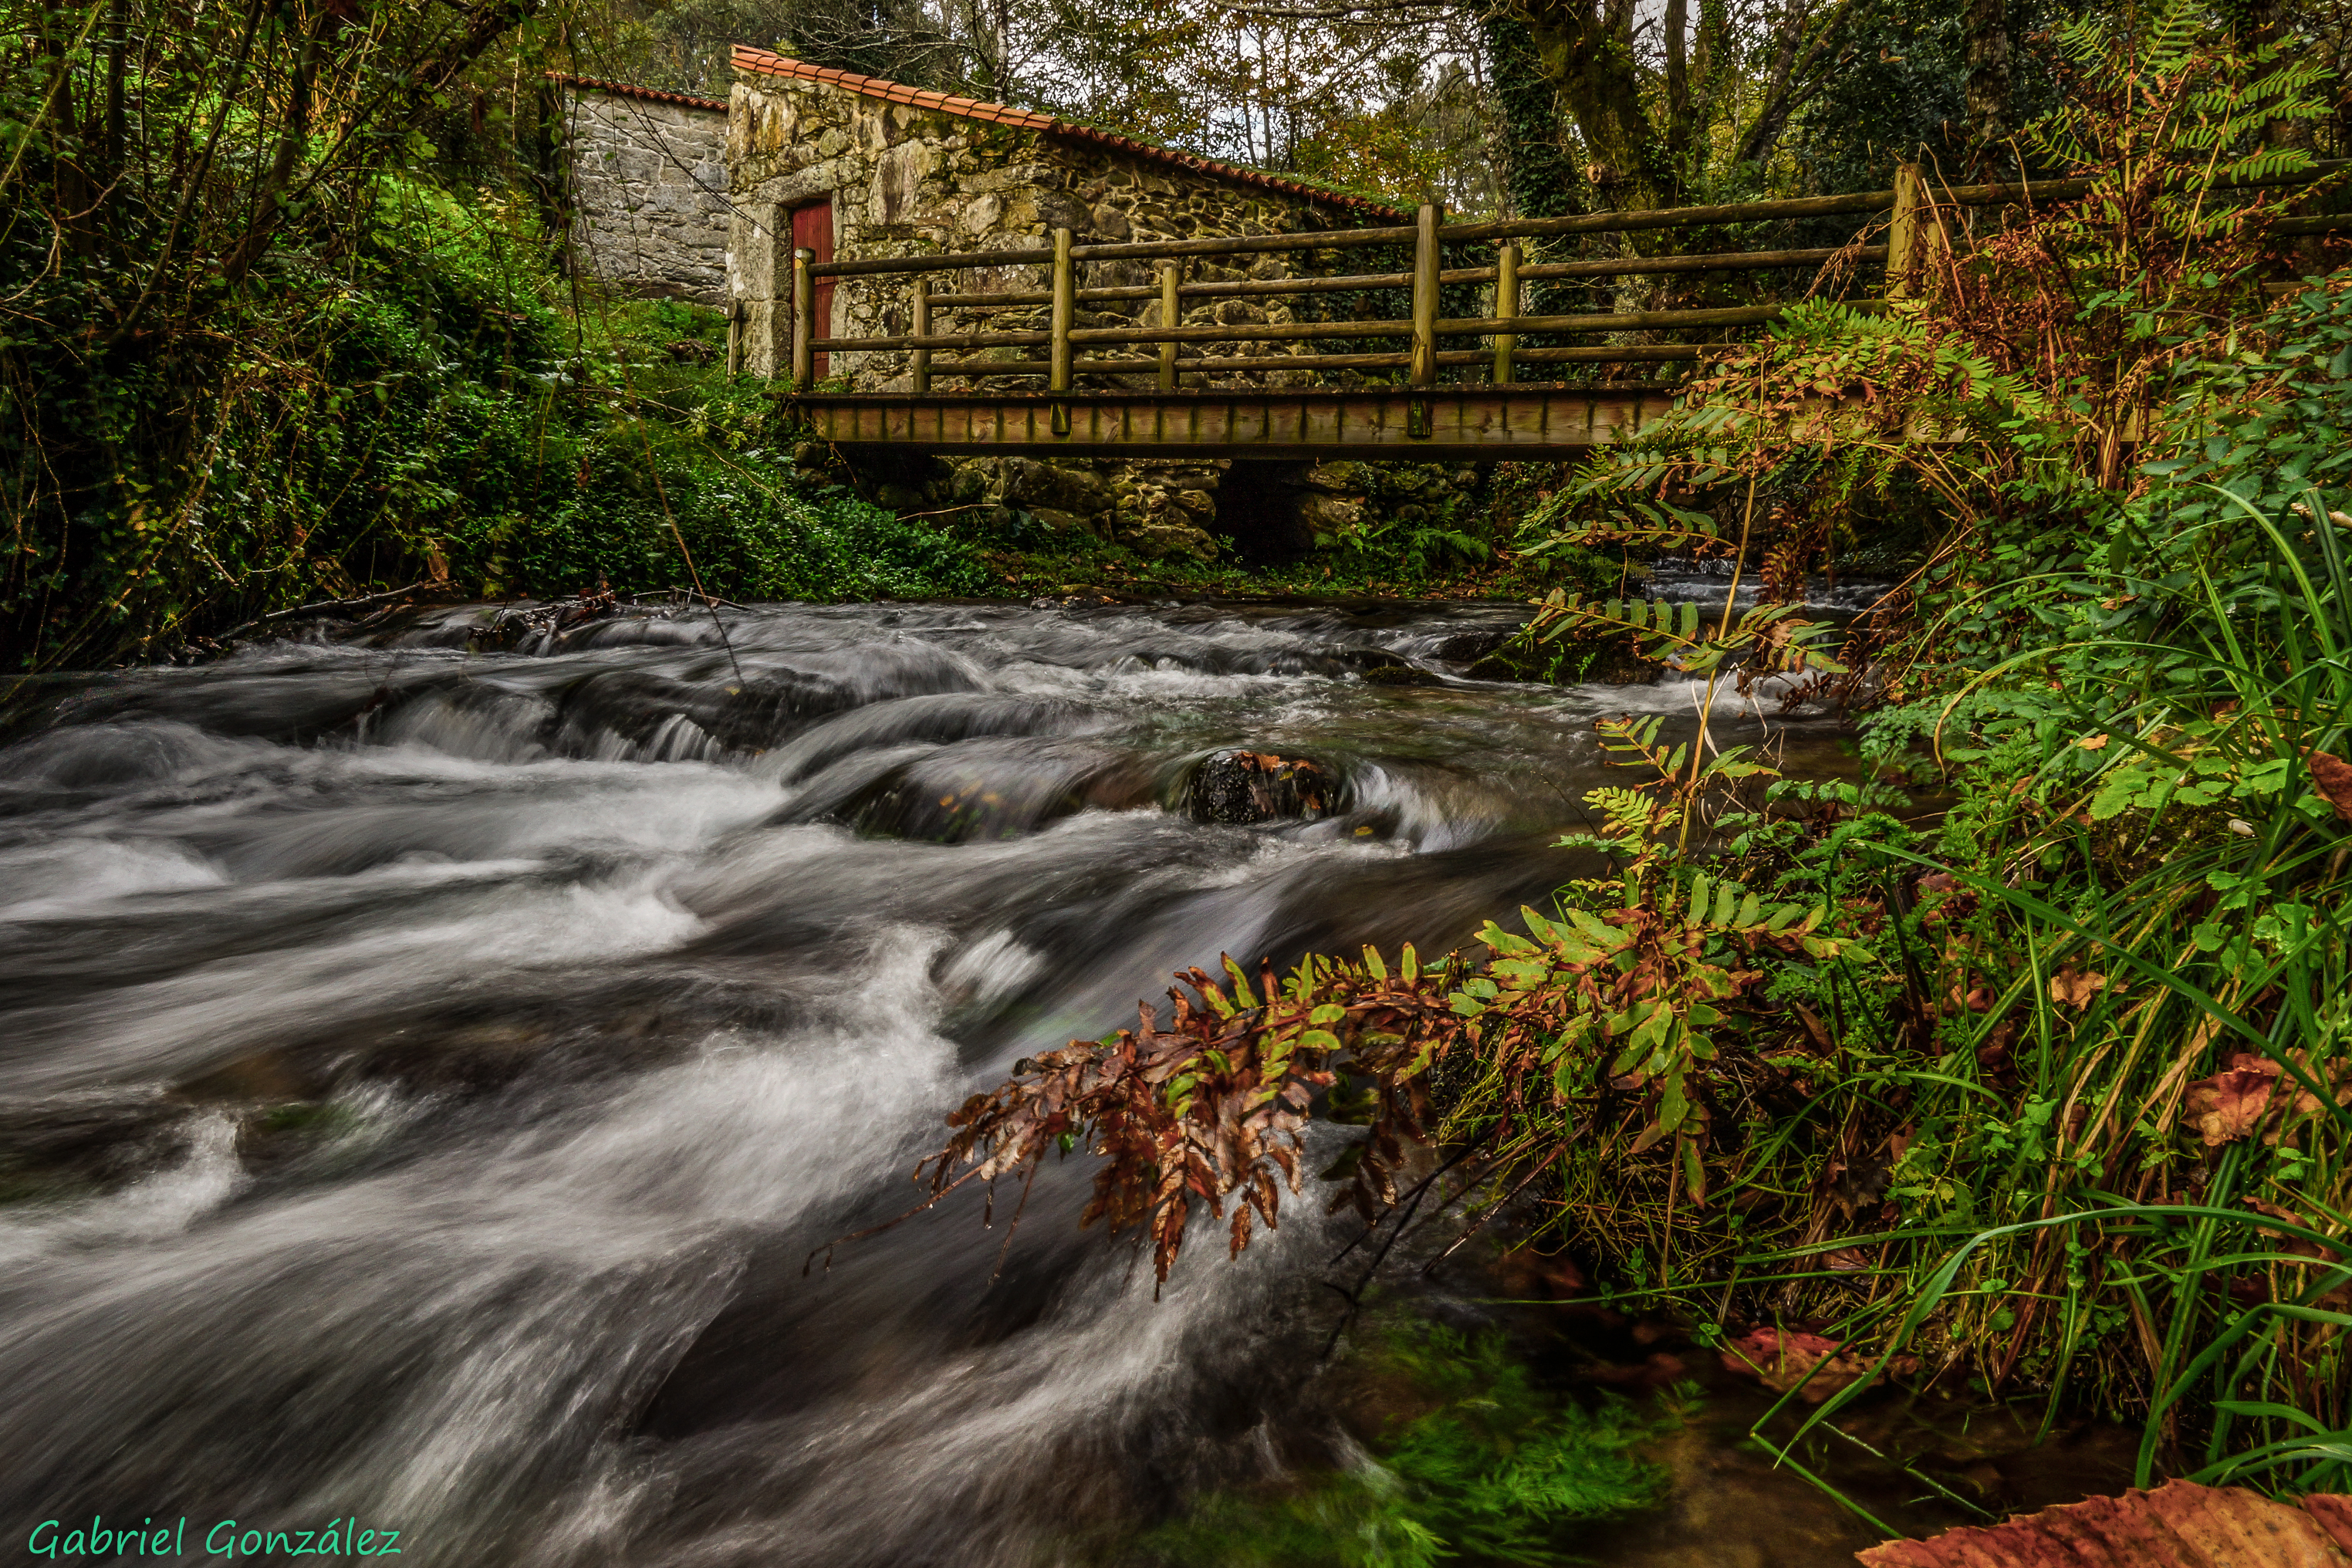
landscape, water, nature, forest, waterfall, creek, wilderness, river, photo, pond, stream, jungle, autumn, rapid, body of water, spain, rainforest, galicia, pontevedra, paisajes, woodland, habitat, a77, water feature, watercourse, espana, g, ggl1, gaby1, xovesphoto, sonya77, sony16105mm, xelodegalicia, riomaior, gabrielcoru a, sendeirodosmu osdoriomaior, natural environment